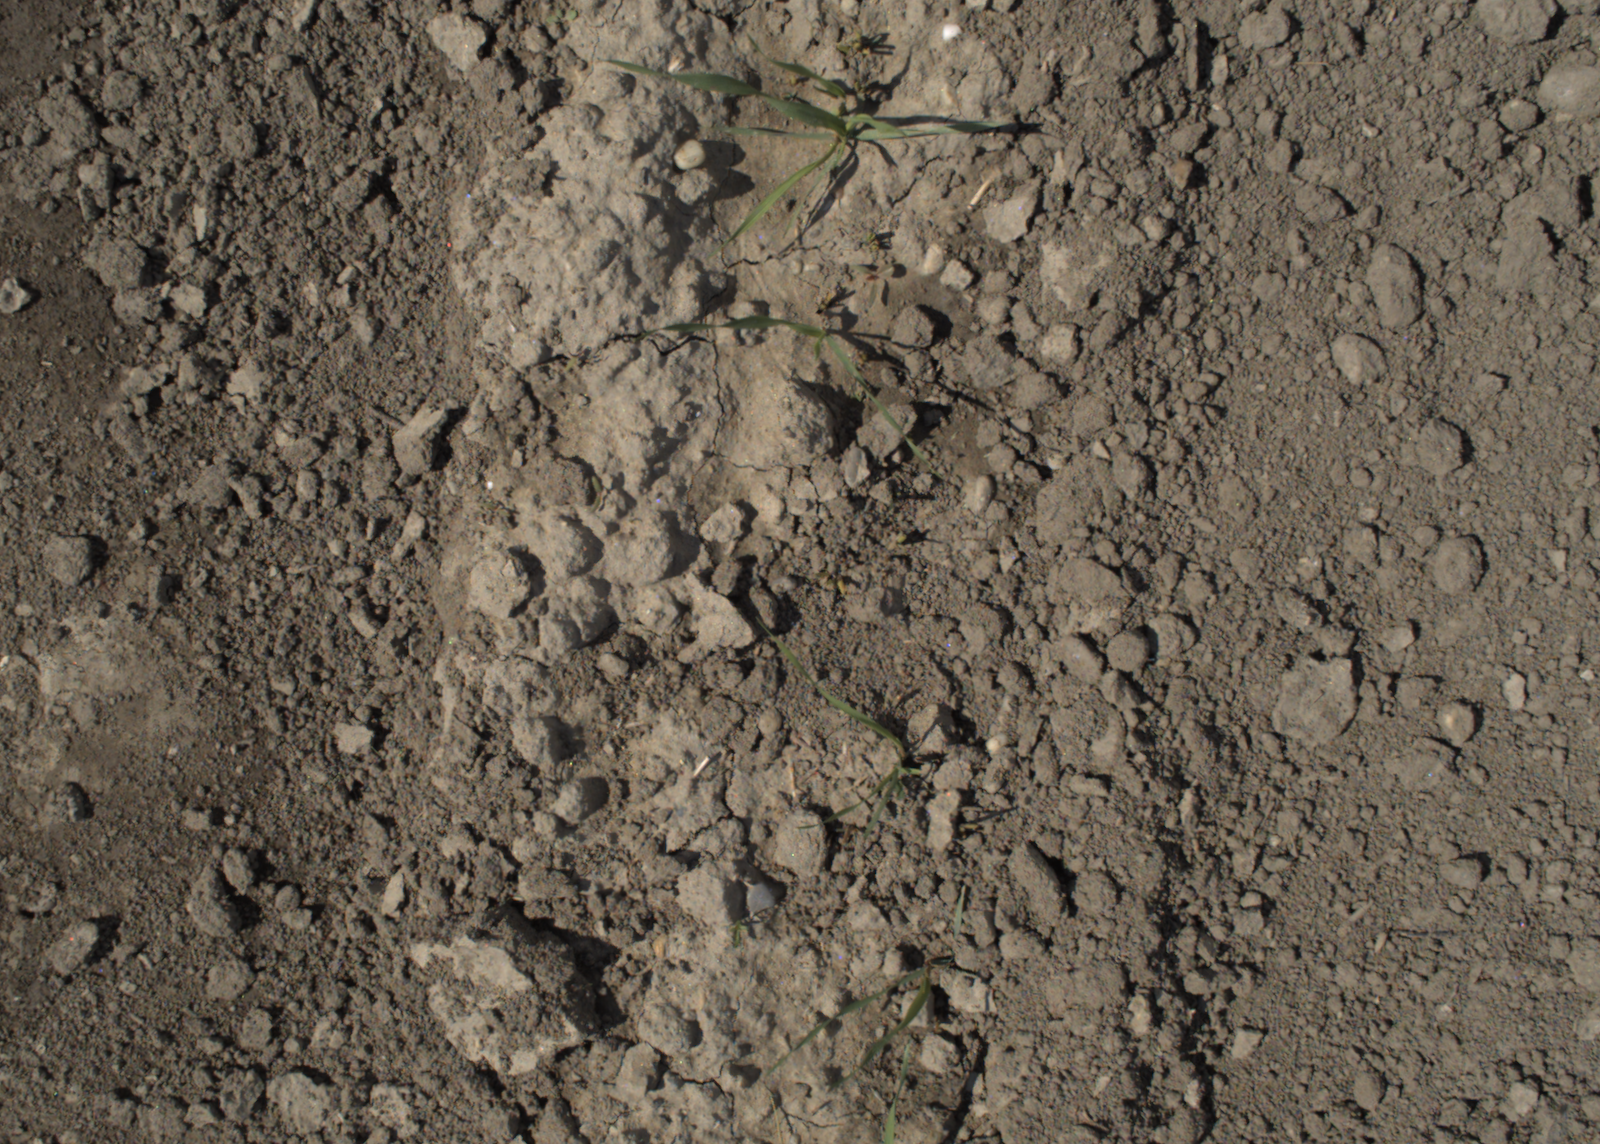
Capture date: 28.05.2021 10:28:27
Weather: mixed
Wind: medium
Seeding date: 27.04.2021
Plant canopy height (mm): 1018